Paula Tsui

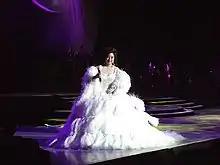
Tsui performing at the "Glittering Bright Paula Tsui Live in Concert 2006" at the MGM Grand Garden Arena in Las Vegas on 29 January 2006.

After winning a contest in 1966, she soon began performing. She moved from lounges to nightclubs and then to being a support act for others. Tsui could perform more than 400 songs, and while she did not set out to, she eventually memorised them all. That's why a lot of people think she has personal high standards, but she does not think like that. She considered doing her best was a basic requirement. She rejected the 'famous' label to avoid putting too much pressure on herself. A record executive was in the audience during one of her nightclub performances and offered her a lucrative contract. After signing the contract, Tsui was not allowed to perform in nightclubs again.